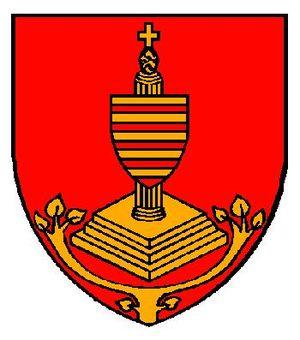
Le Perron est le symbole de la justice du prince-évêque de Liège. Siècle après siècle, le perron s'est aussi affirmé comme le symbole des libertés et d'autonomie communale sous l'ancien Régime.